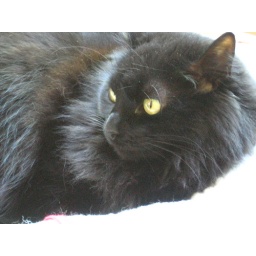
This is Cleo sitting in her favorite spot at her Dad's house